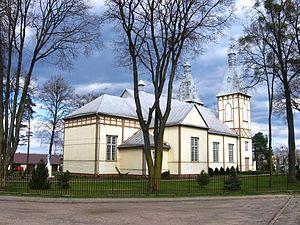
Kazlų Rūda est une ville de Lituanie située dans l'apskritis de Marijampolė.